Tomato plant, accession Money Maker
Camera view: bottom (45 deg); turntable rotation: 90 degrees
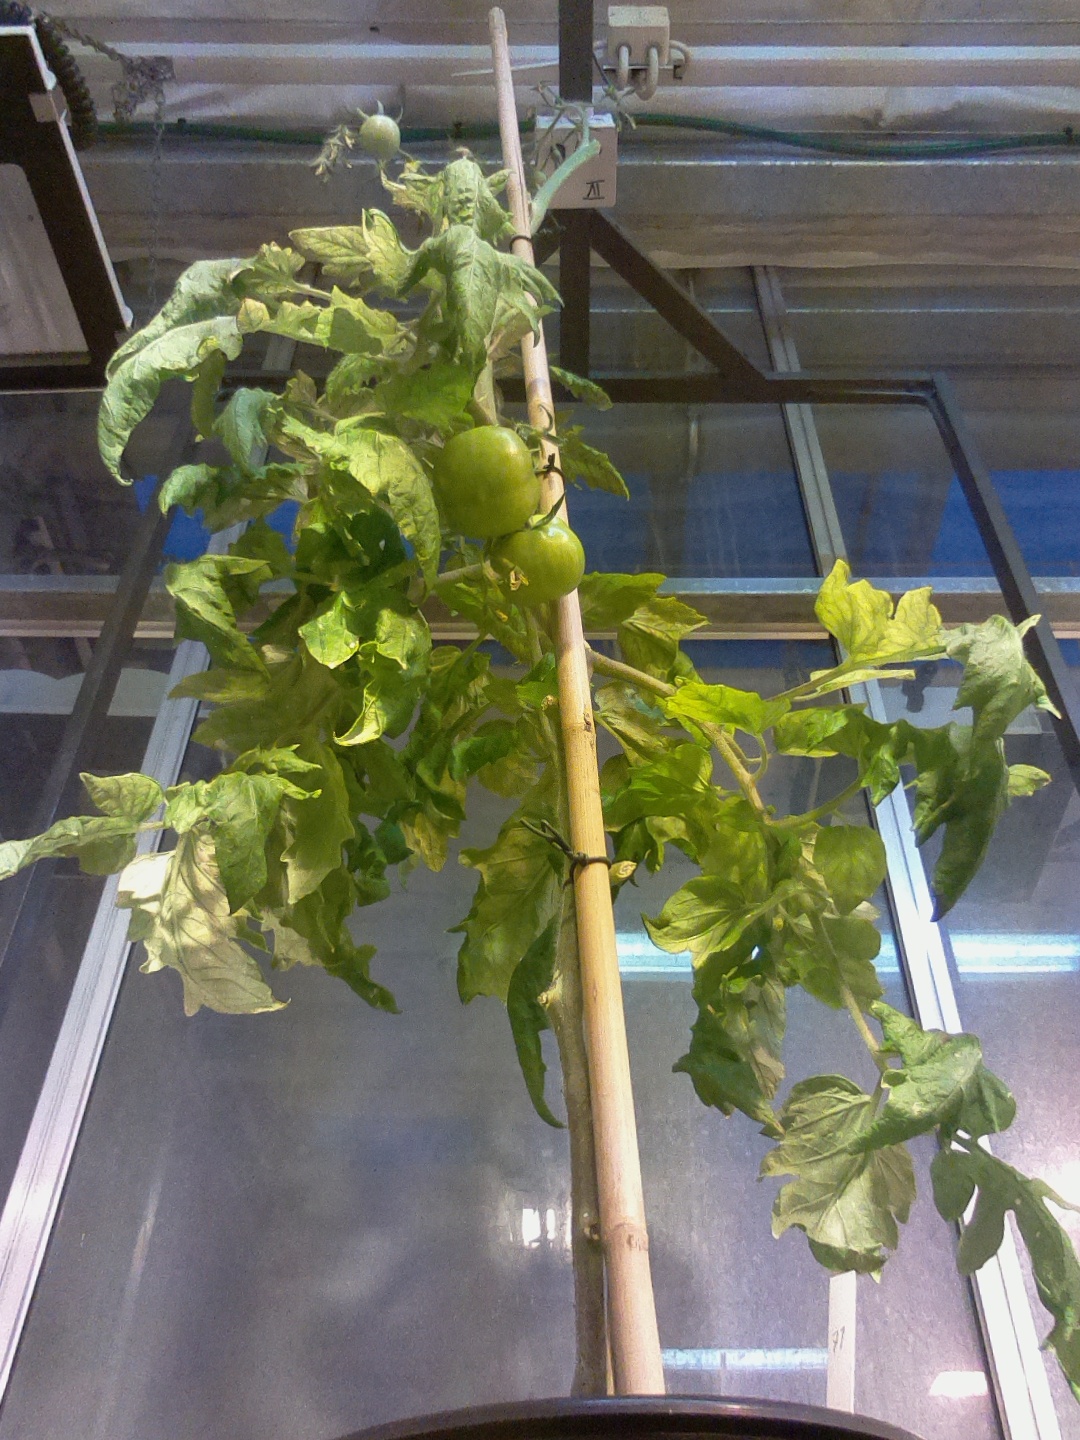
BBCH growth stage 76: 60%-70% of final fruit size